Answer in natural language. How many CounterTops are visible in the scene? Choose between the following options: 2, 1, 0, 3 or 4
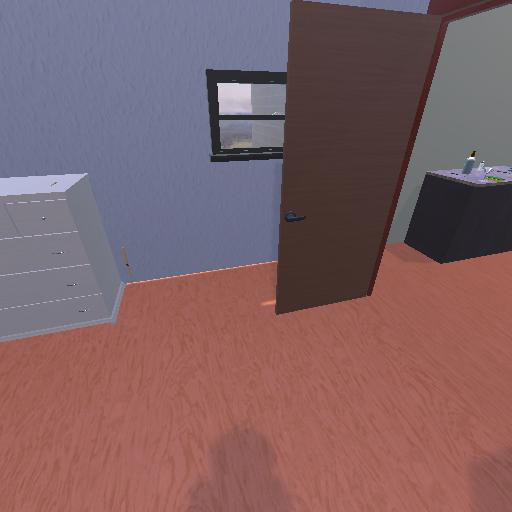
<answer>1</answer>